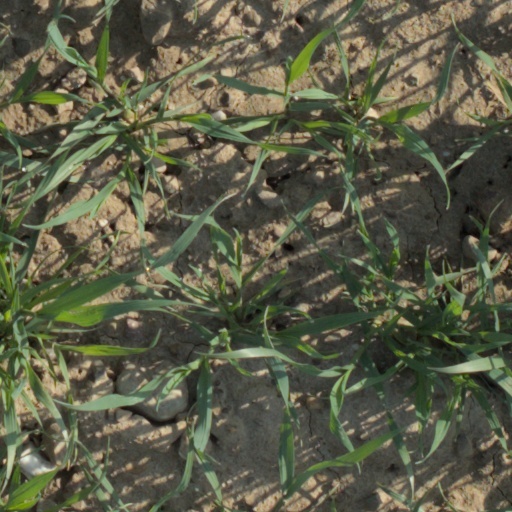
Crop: wheat